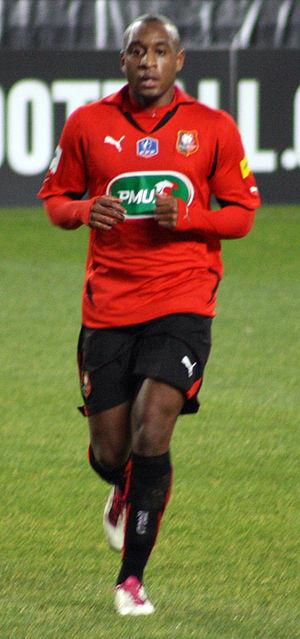
Photo du joueur de football Jean-Armel Kana-Biyik sous le maillot du stade rennais, le 9 janvier 2011. 32e de finale de coupe de France contre Cannes.